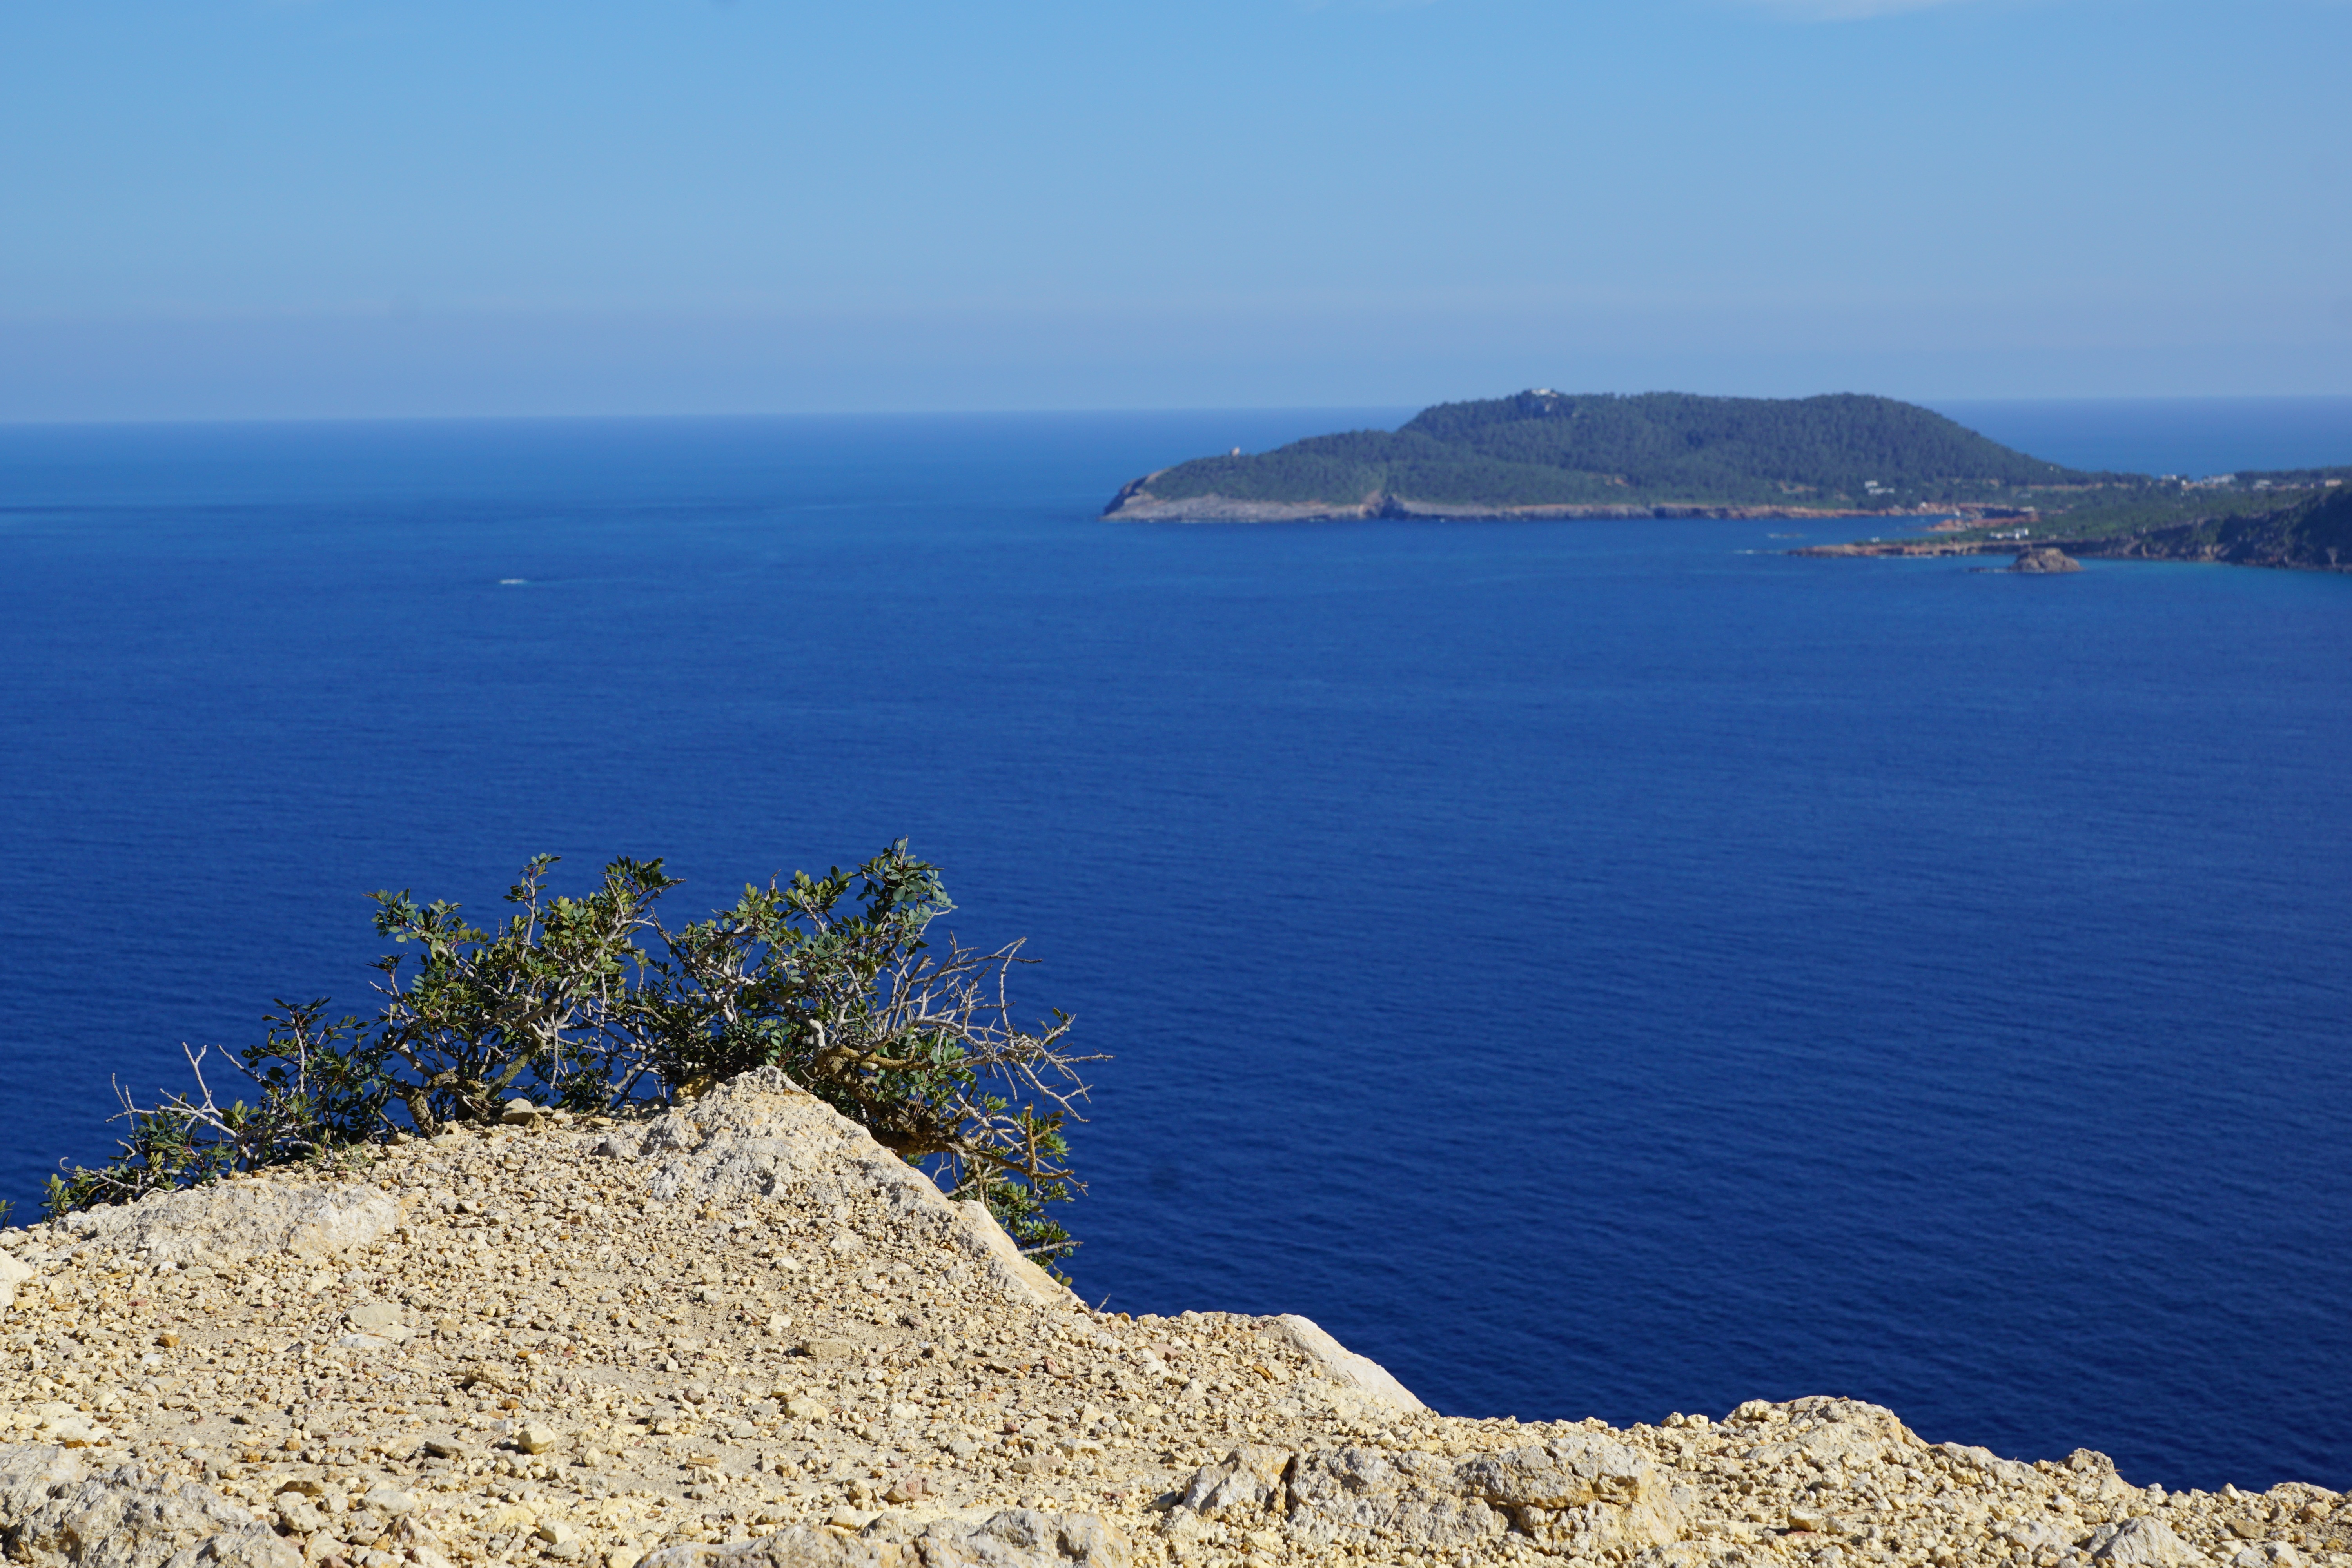
beach, sea, coast, water, sand, rock, ocean, horizon, shore, lake, vacation, cliff, cove, holiday, bay, island, reservoir, terrain, body of water, spain, cape, islet, landform, ibiza